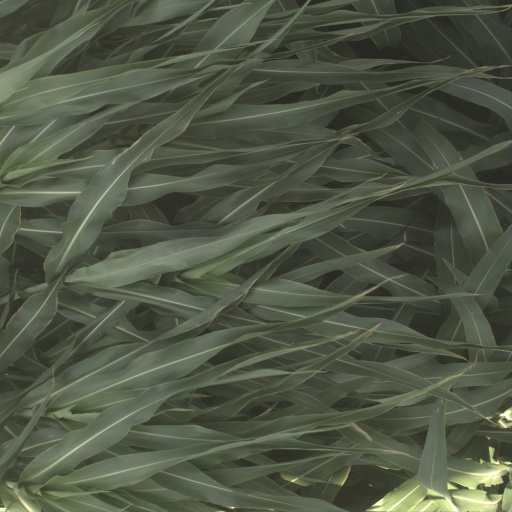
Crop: sorghum